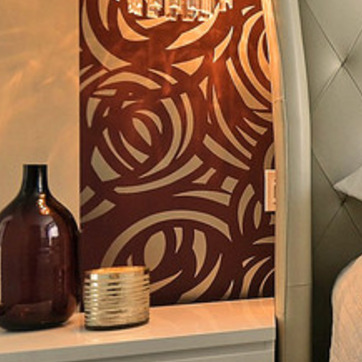
Material: wallpaper